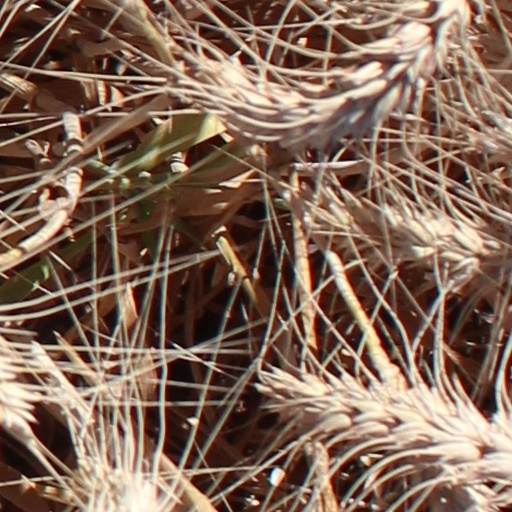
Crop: wheat